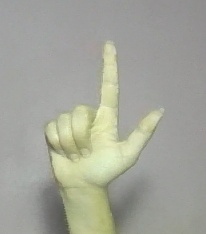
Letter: laam